Haut-de-Bosdarros

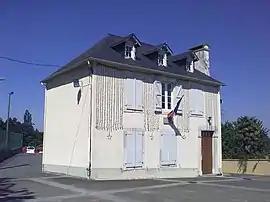
Town Hall of Haut-de-Bosdarros

Haut-de-Bosdarros is a commune in the Pyrénées-Atlantiques department in south-western France.